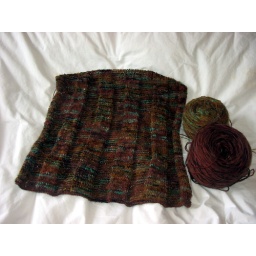
What will eventually be a cute little shortsleeve polo shirt in Mohair boucle and merino...